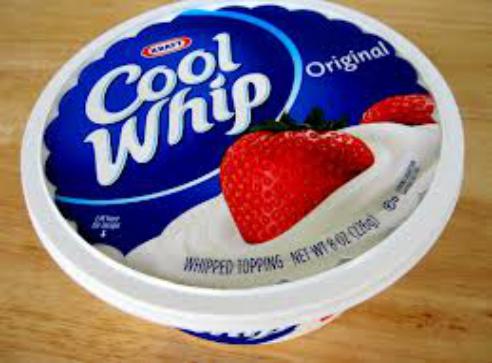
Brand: Cool Whip
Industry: Food